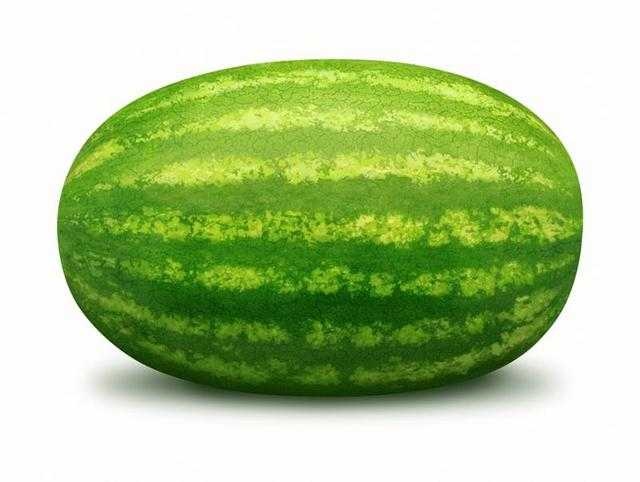
Label: Watermelon